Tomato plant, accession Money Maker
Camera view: vertical (180 deg); turntable rotation: 30 degrees
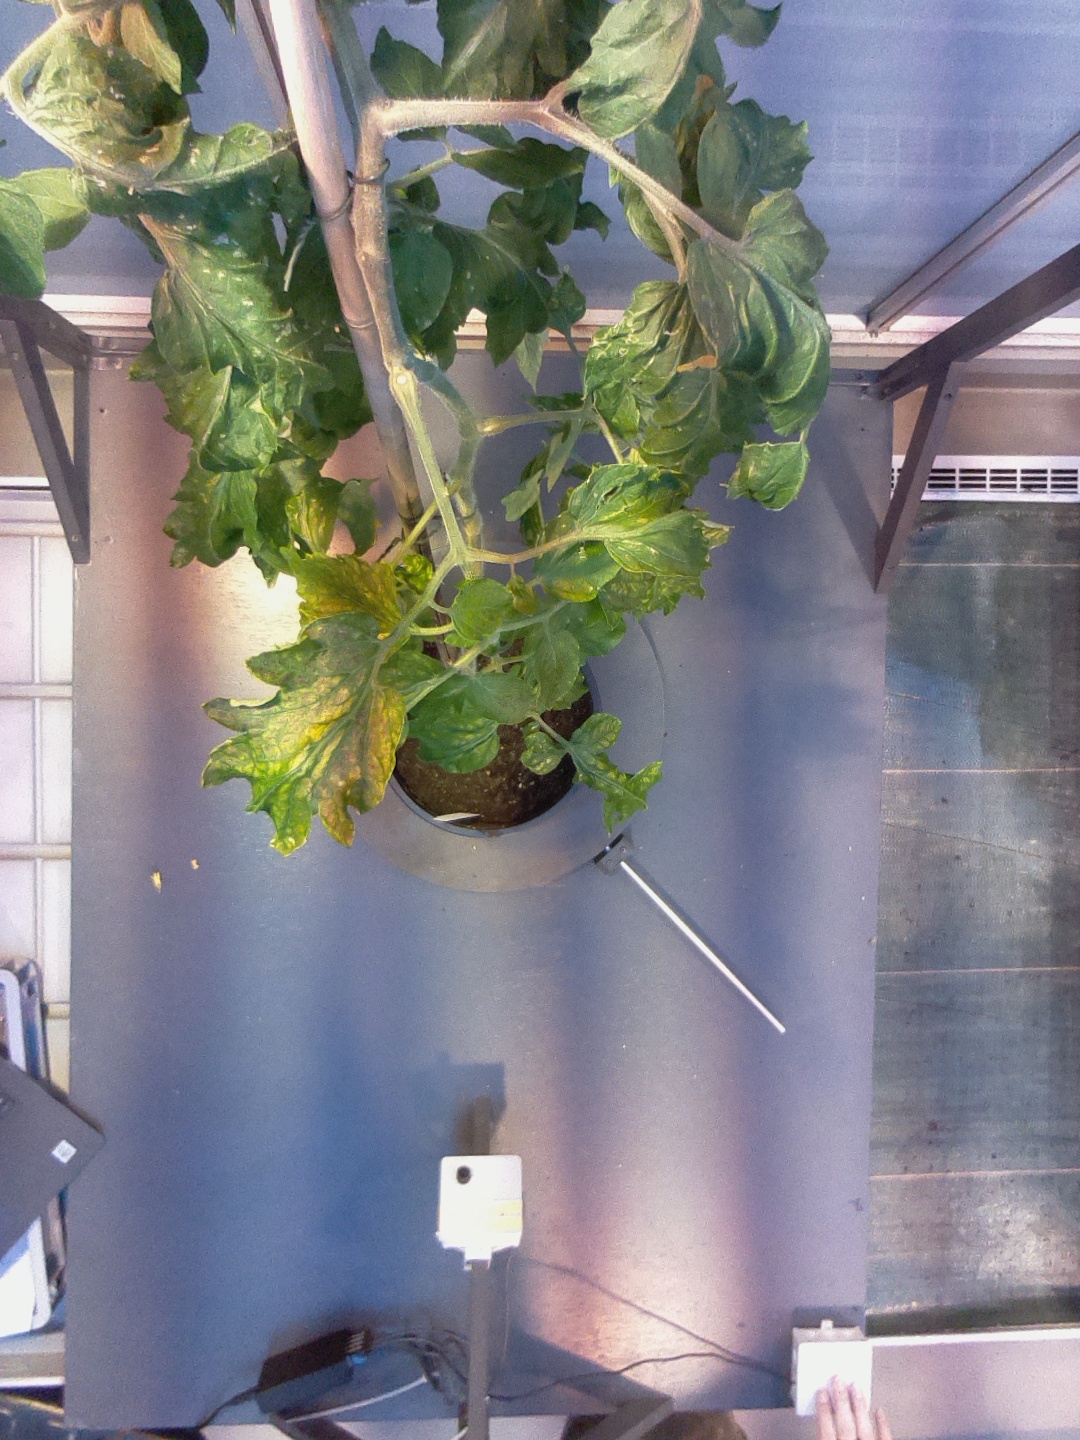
BBCH growth stage 72: 20%-30% of final fruit size